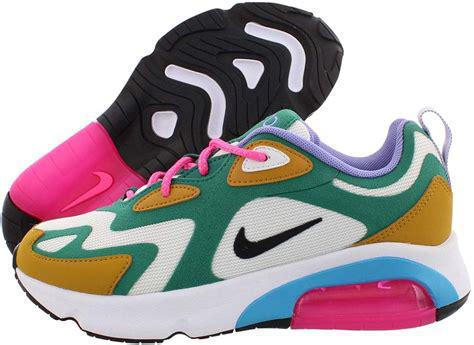
Brand: Nike
Model: Air Max 200